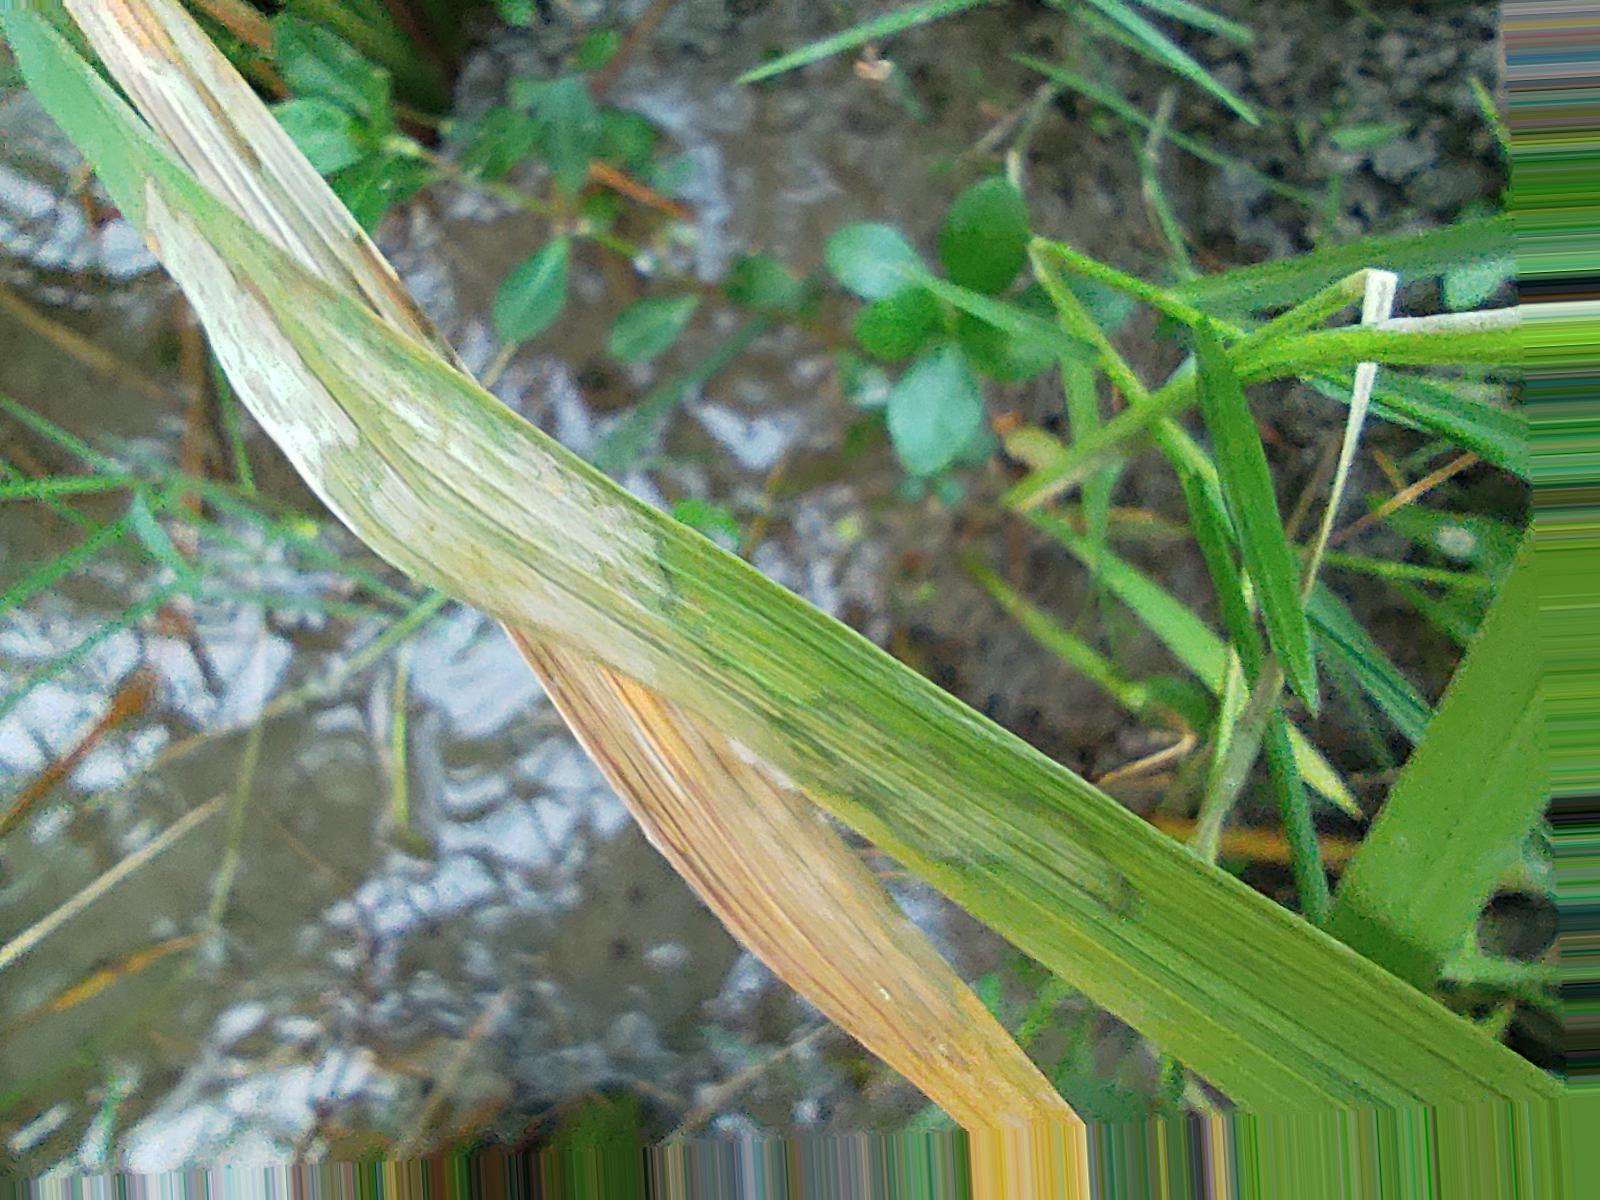
Nhãn: Bệnh Đốm Vằn ( Khô vằn ) ( Sheath Blight )